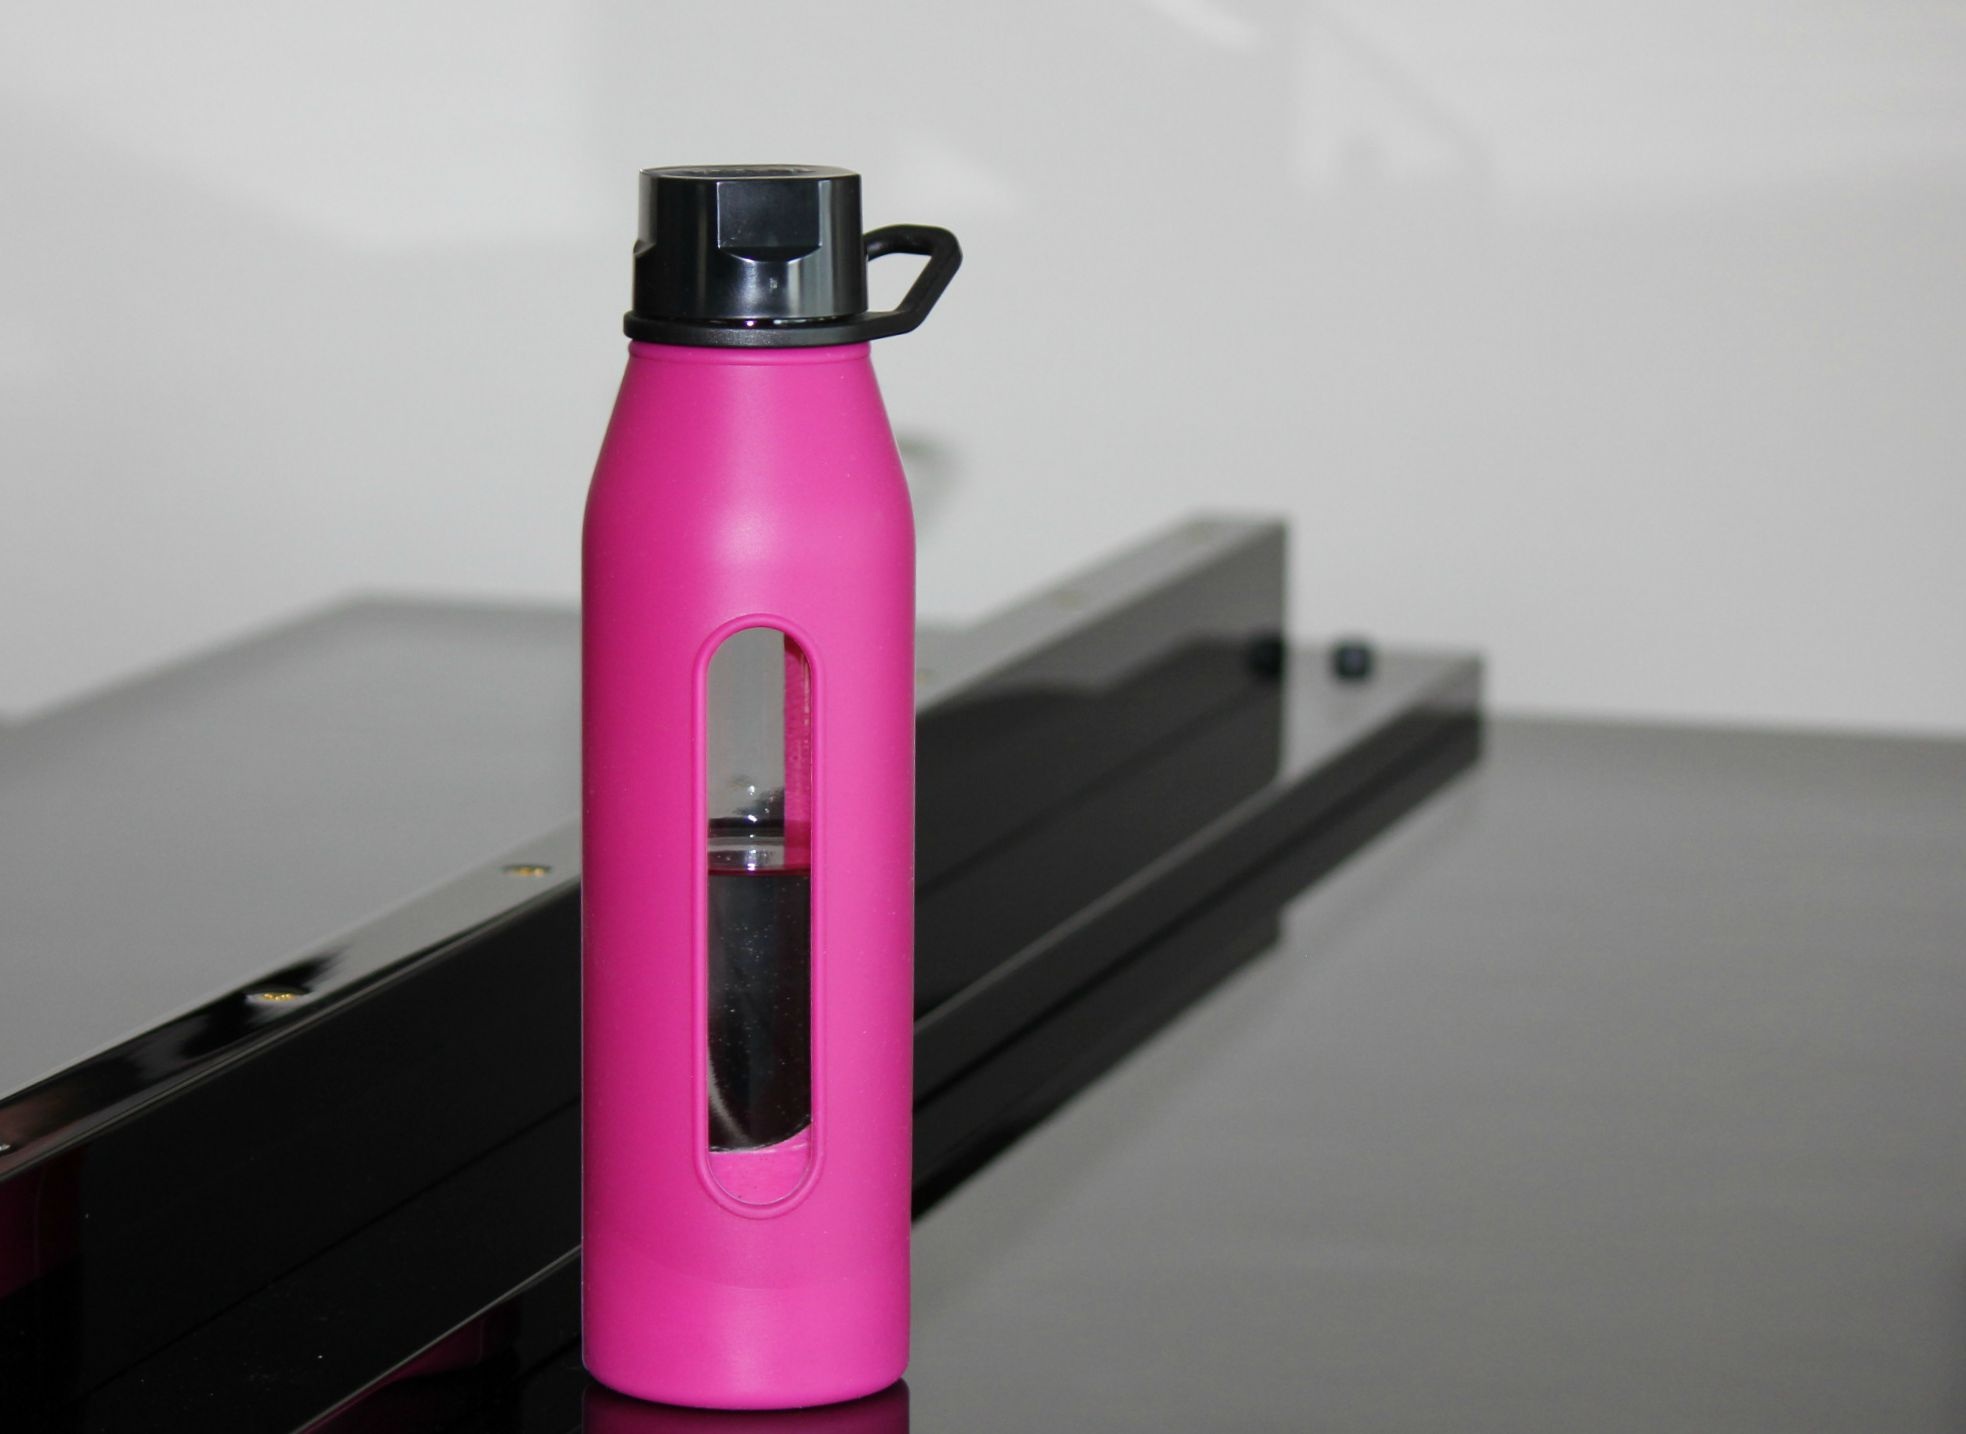
water, liquid, piano, drink, bottle, pink, lip, product, water bottle, magenta, hot pink bottle, drinkware